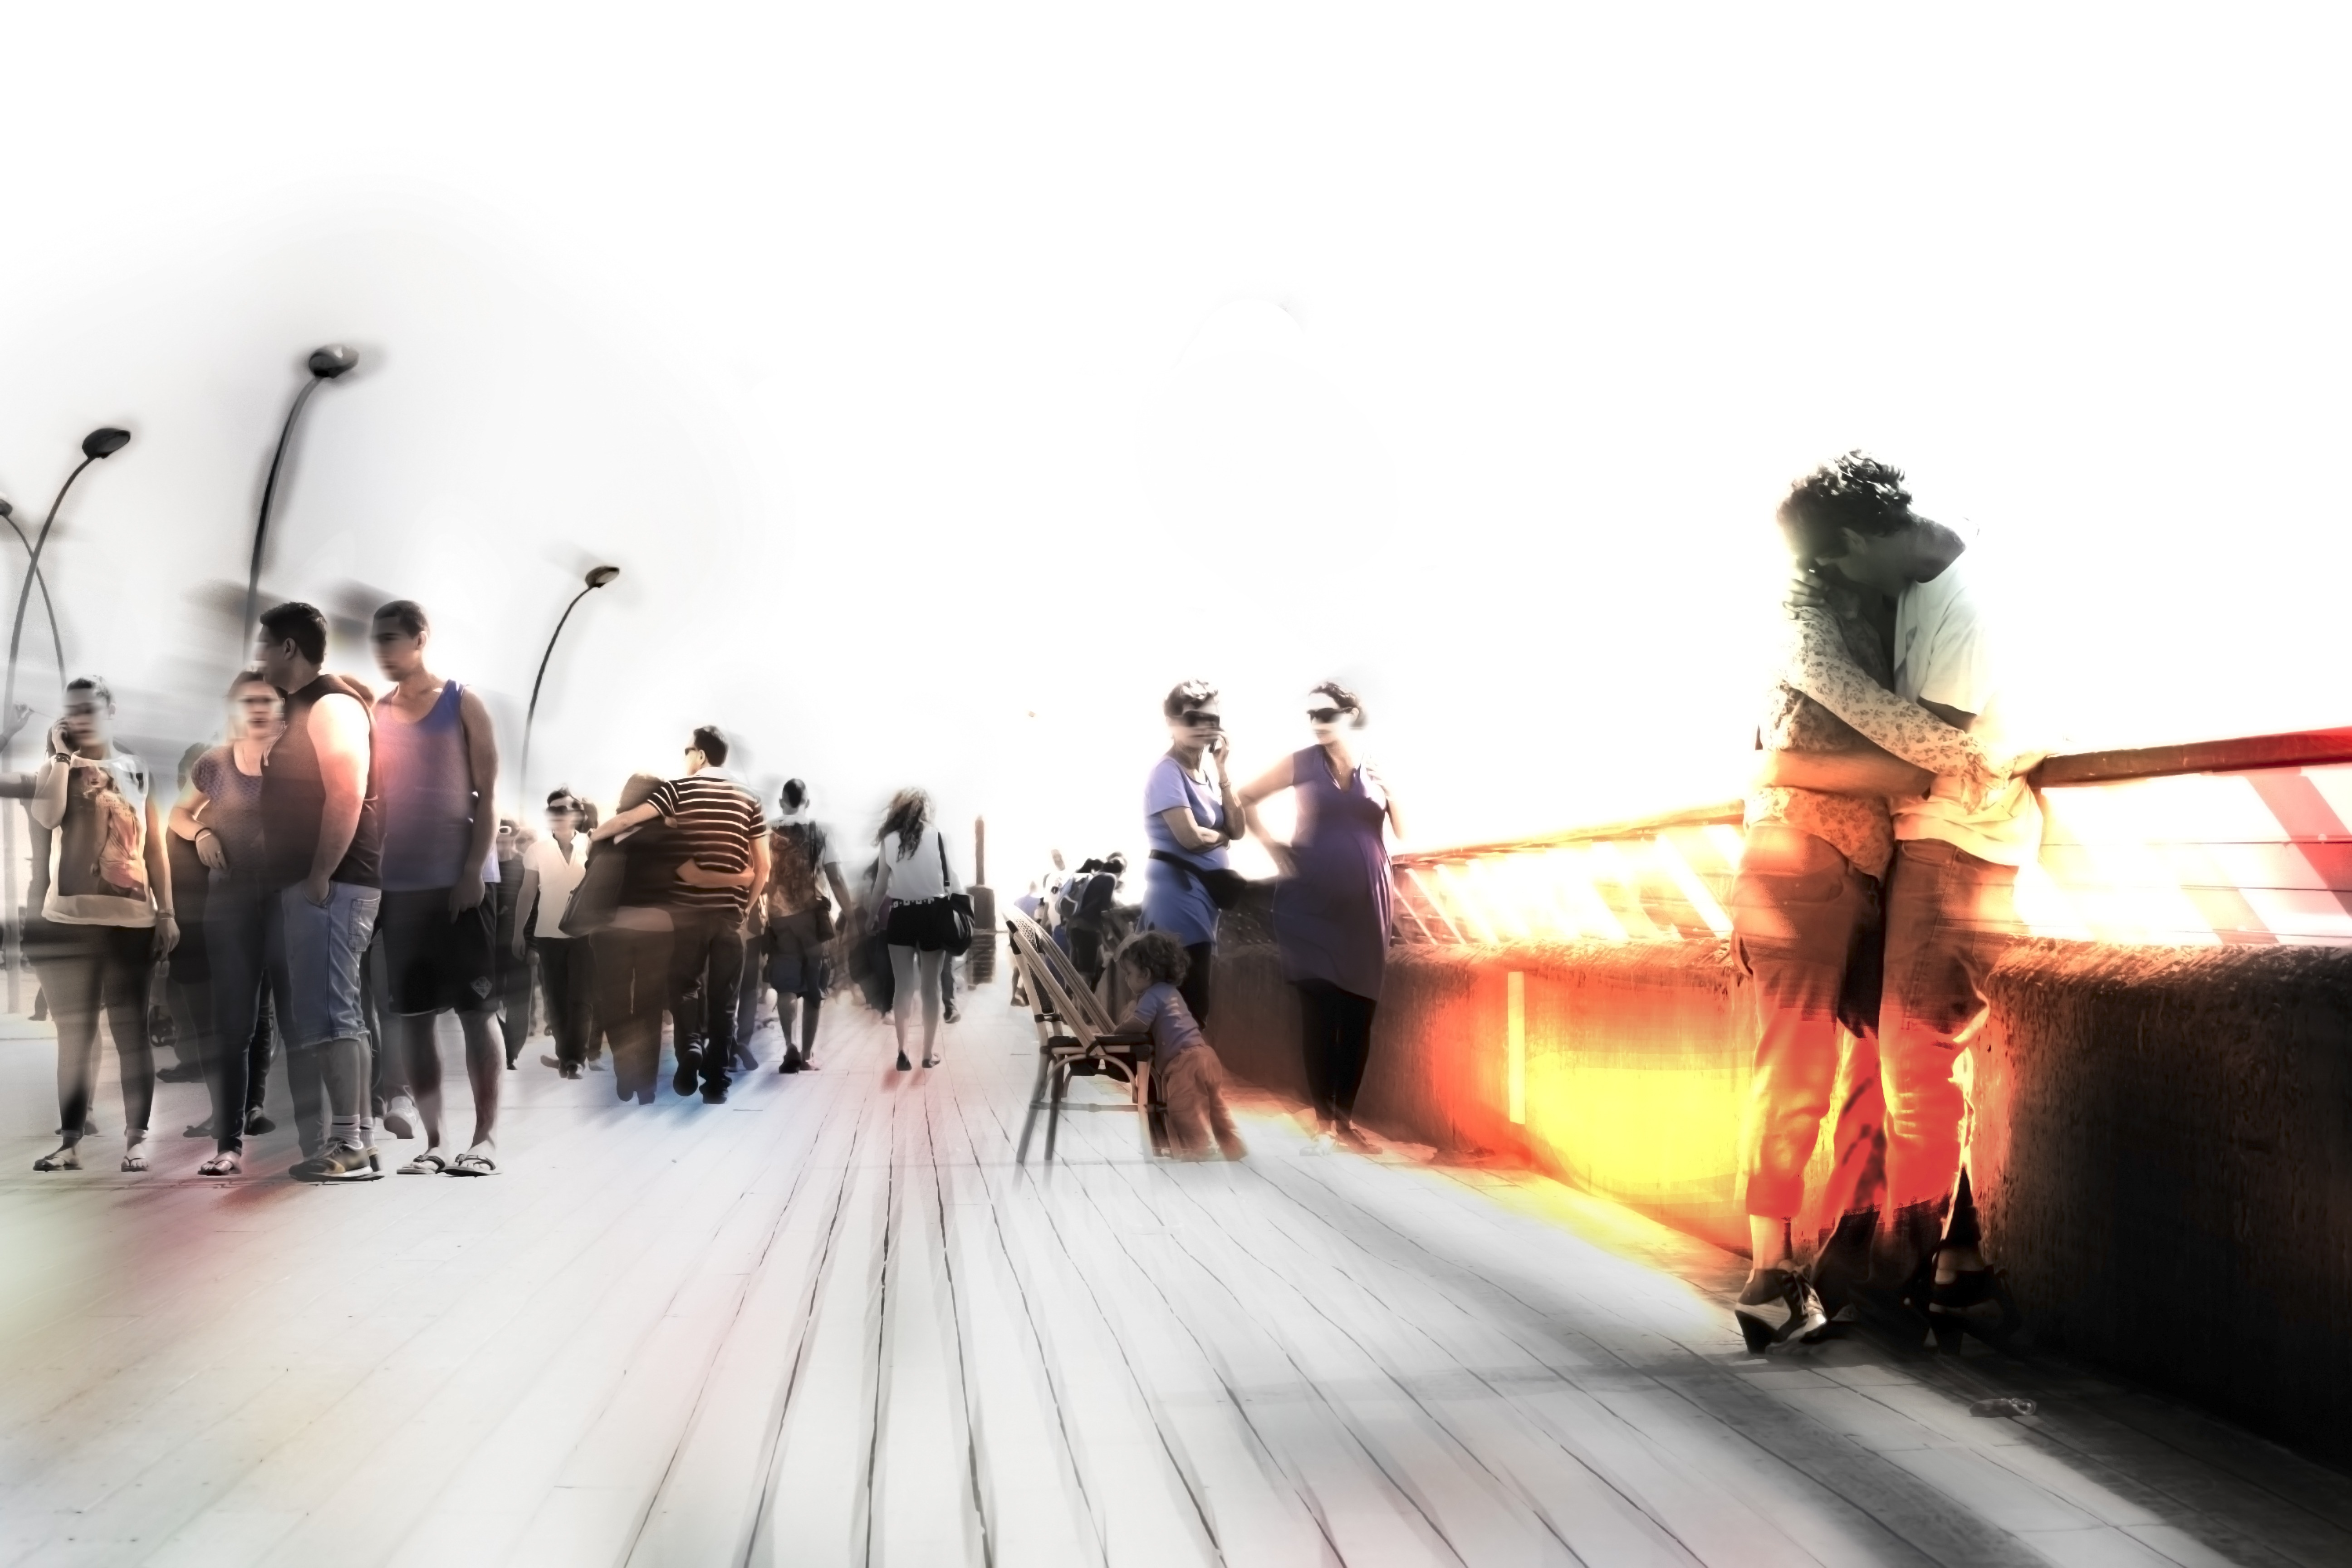
blur, people, boardwalk, urban, crowd, cityscape, vacation, recreation, leisure, blurred, fun, blured people, people background